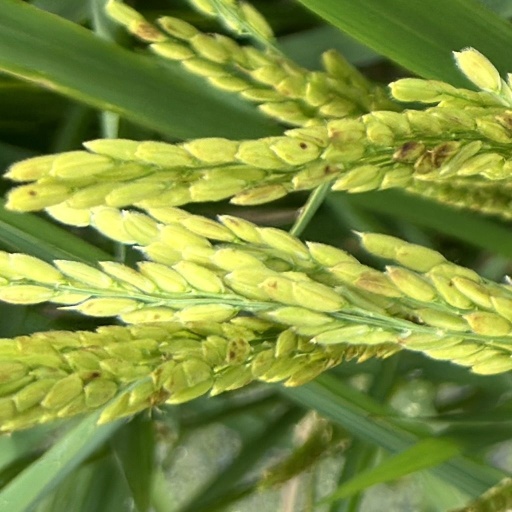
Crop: rice